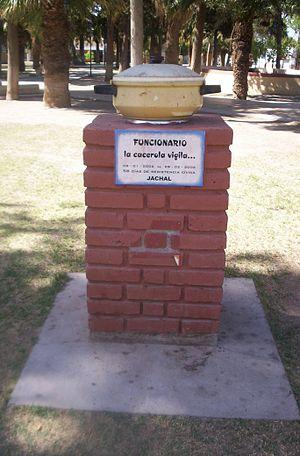
San José de Jáchal est une ville du nord-est de la province de San Juan en Argentine, située dans les Andes, au croisement de deux routes nationales importantes, la route nationale 40 allant du nord au sud, et la route nationale 150 qui va d'est en ouest. La ville se trouve au sud du río Jáchal à une altitude de 640 mètres. Elle est le chef-lieu du département de Jáchal et
La province de San Juan est une province de l'Argentine située à l'ouest du pays. Elle est limitée au nord par la province de La Rioja, au sud-est par la province de San Luis, au sud par la province de Mendoza et à l'ouest par la cordillère des Andes, qui la sépare du Chili.